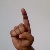
The image shows a hand gesture representing the letter 'D' in Indian Sign Language.